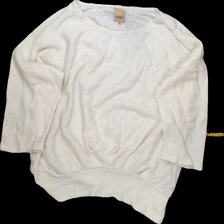
View: front
Type: Sweater
Category: Ladies
Brand: Fransa
Colors: White
Material: 100% acry
Cut: C-collar
Size: S
Season: All
Trend: No trend
Stains: No
Price range: <50
Recommended usage: Export